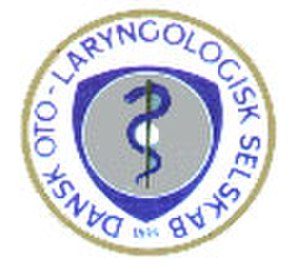
Dansk Selskab for Otolaryngologi - Hoved & Halskirurgi / Selskabet efter 1945
Selskabets første logo
Dansk Selskab for Otolaryngologi, Hoved- & Halskirurgi blev oprettet i 1899 som et forum for udveksling af kliniske og videnskabelige informationer og synspunkter mellem læger beskæftiget med oto-rhino-laryngologien. Siden da har selskabet afholdt næsten 900 videnskabelige møder og været engageret i alle specialets aspekter, fra videnskabelige foredrag til speciallægeuddannelse, efteruddannelse, afvikling af skandinaviske kongresser samt en række organisatoriske problemstillinger. Selskabet er tilknyttet Dansk Medicinsk Selskab og har for tiden 556 medlemmer fordelt på 3 søjler; yngre læger, overlæger og praktiserende speciallæger.